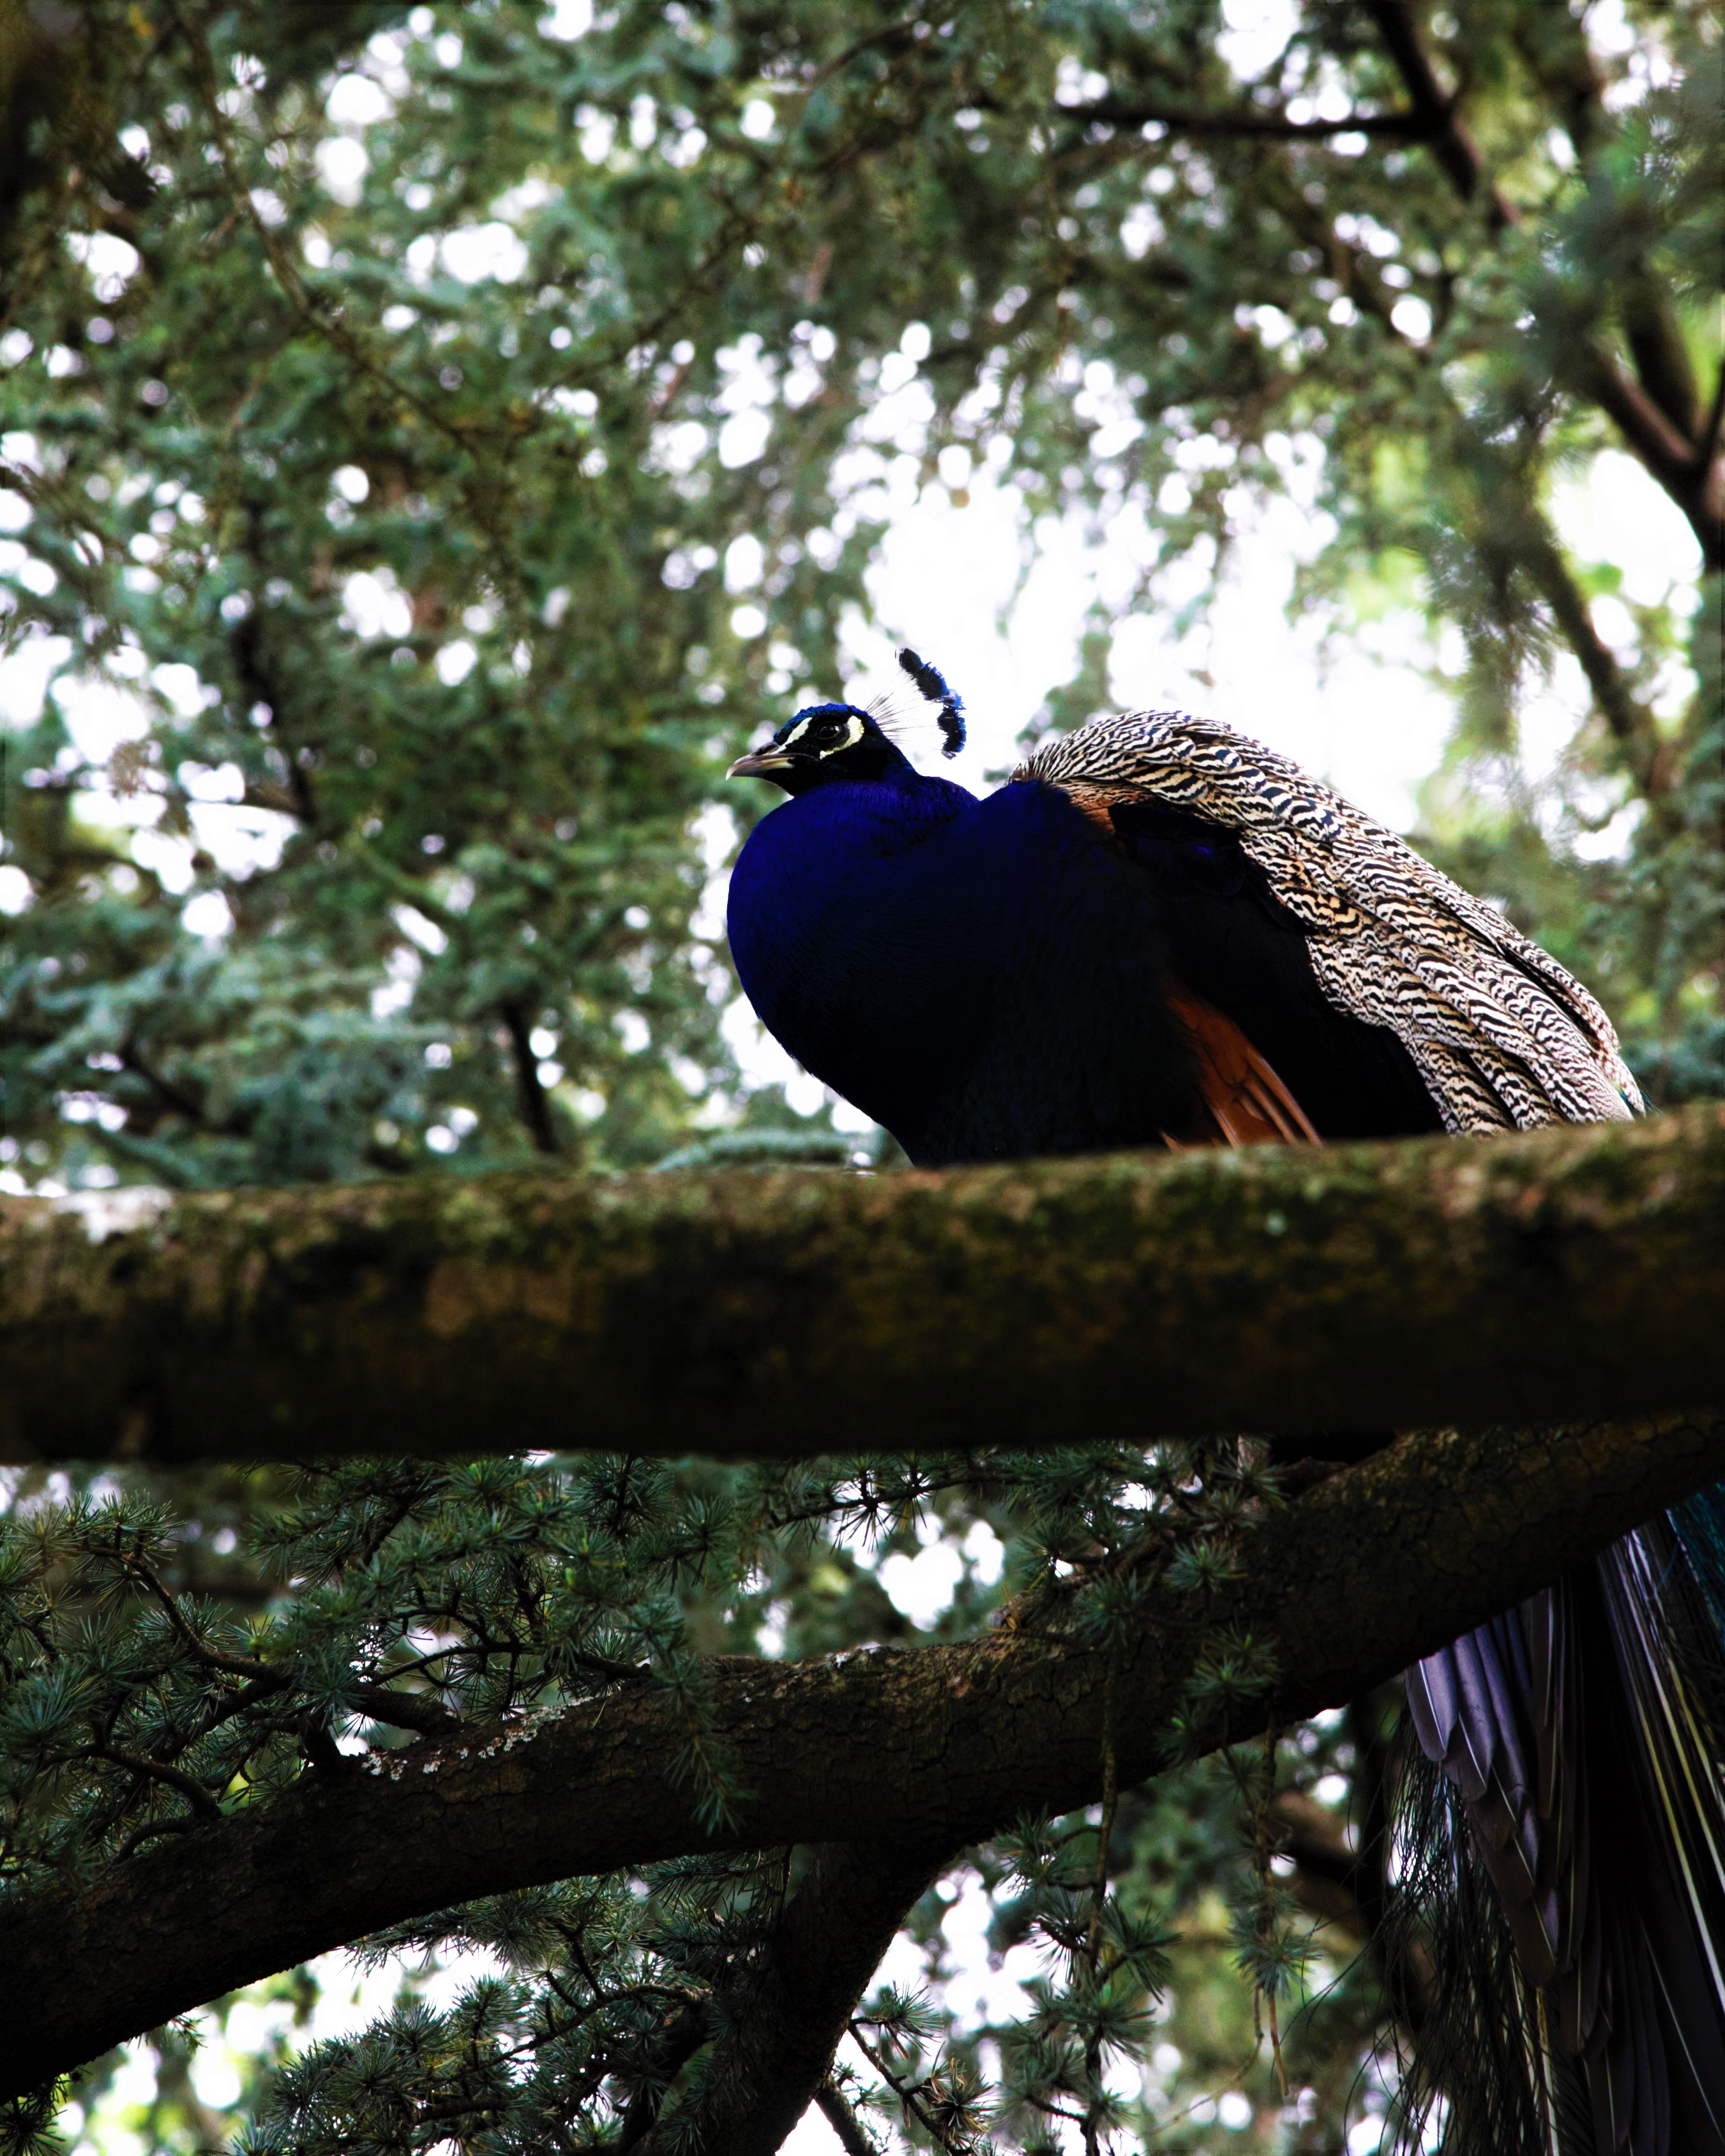
tree, bird, fauna, branch, leaf, beak, flora, peafowl, plant, wildlife, jungle, forest